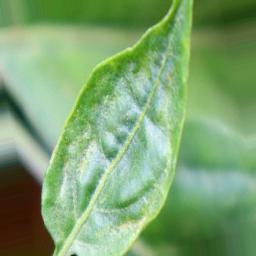
Label: mites_and_trips